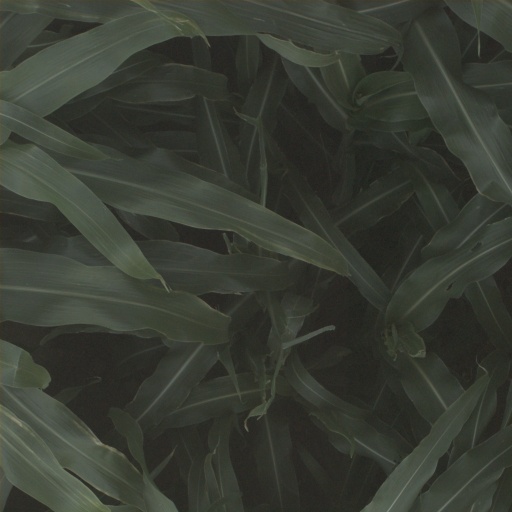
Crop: sorghum